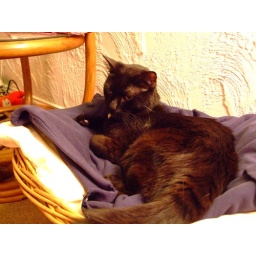
we've had this basket outfitted for Pickle for about three months -- we finally caught him sleeping in it! hooray!!!